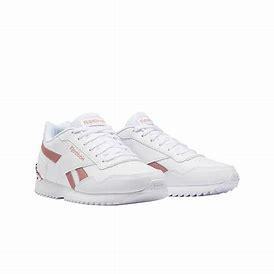
Brand: Reebok
Model: Royal Glide Ripple Clip